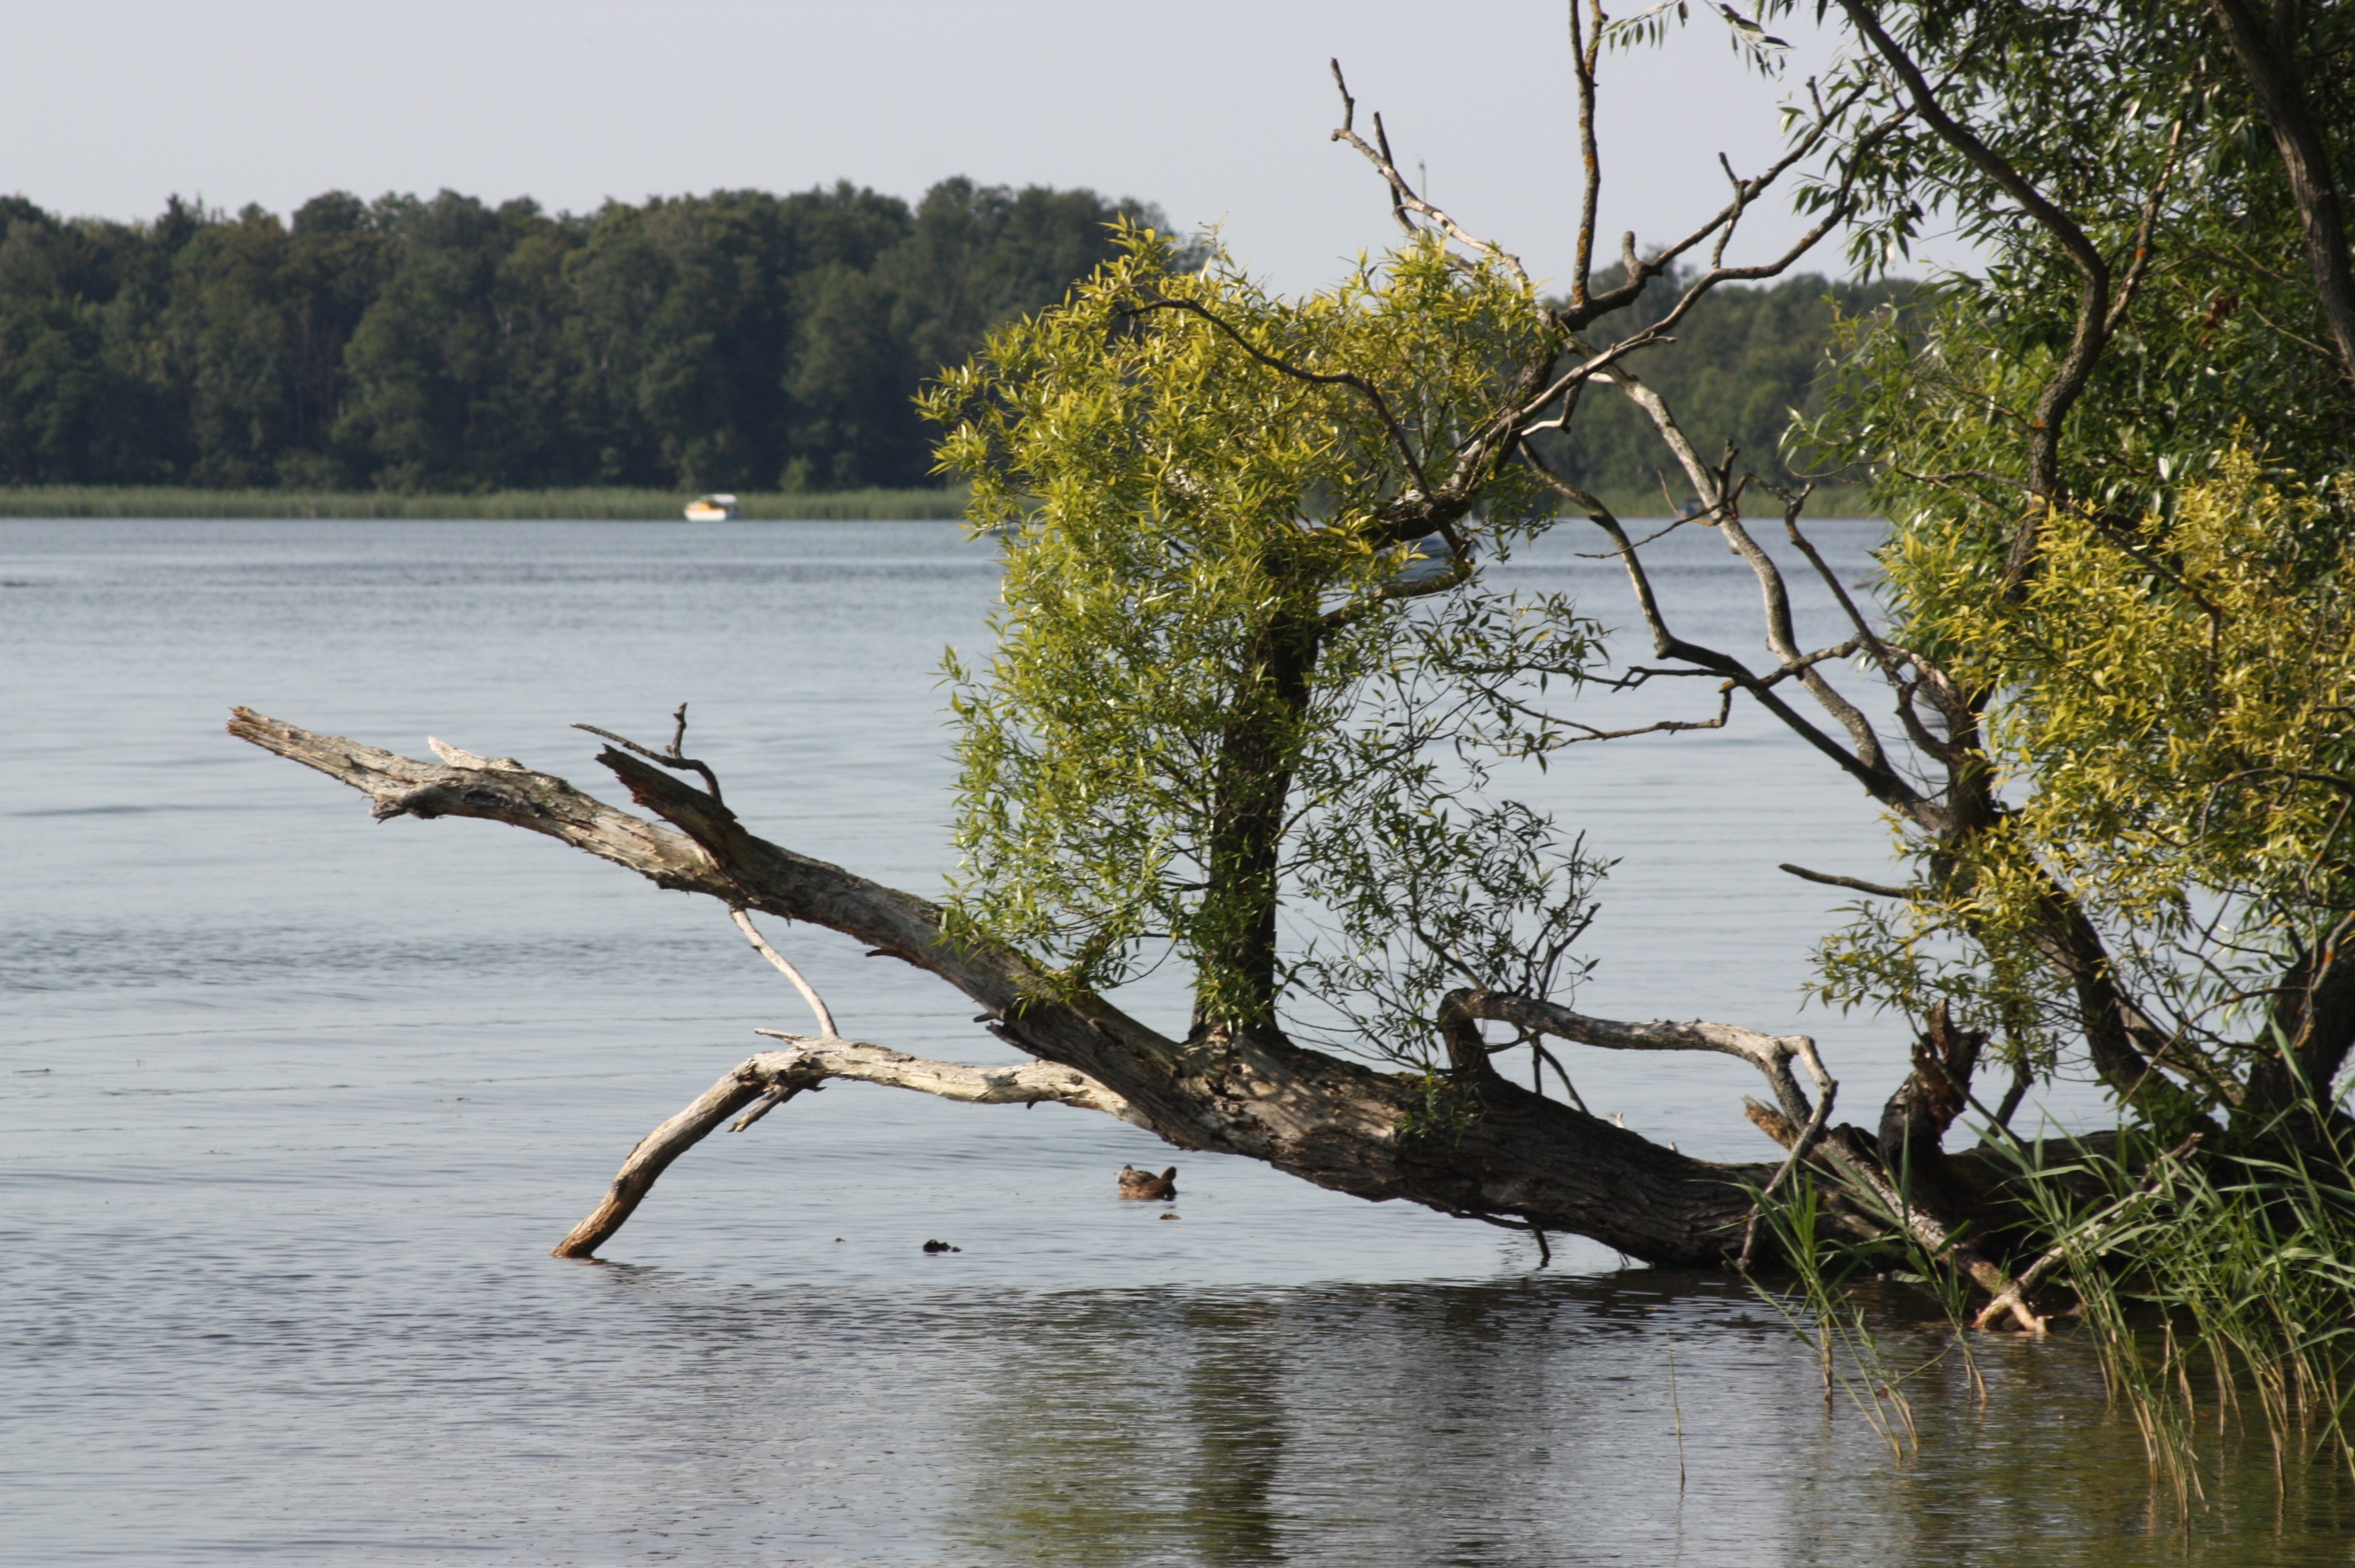
landscape, tree, water, nature, bird, shore, lake, river, pond, wildlife, reflection, waterway, body of water, bank, wetland, brandenburg, reinberg, bayou